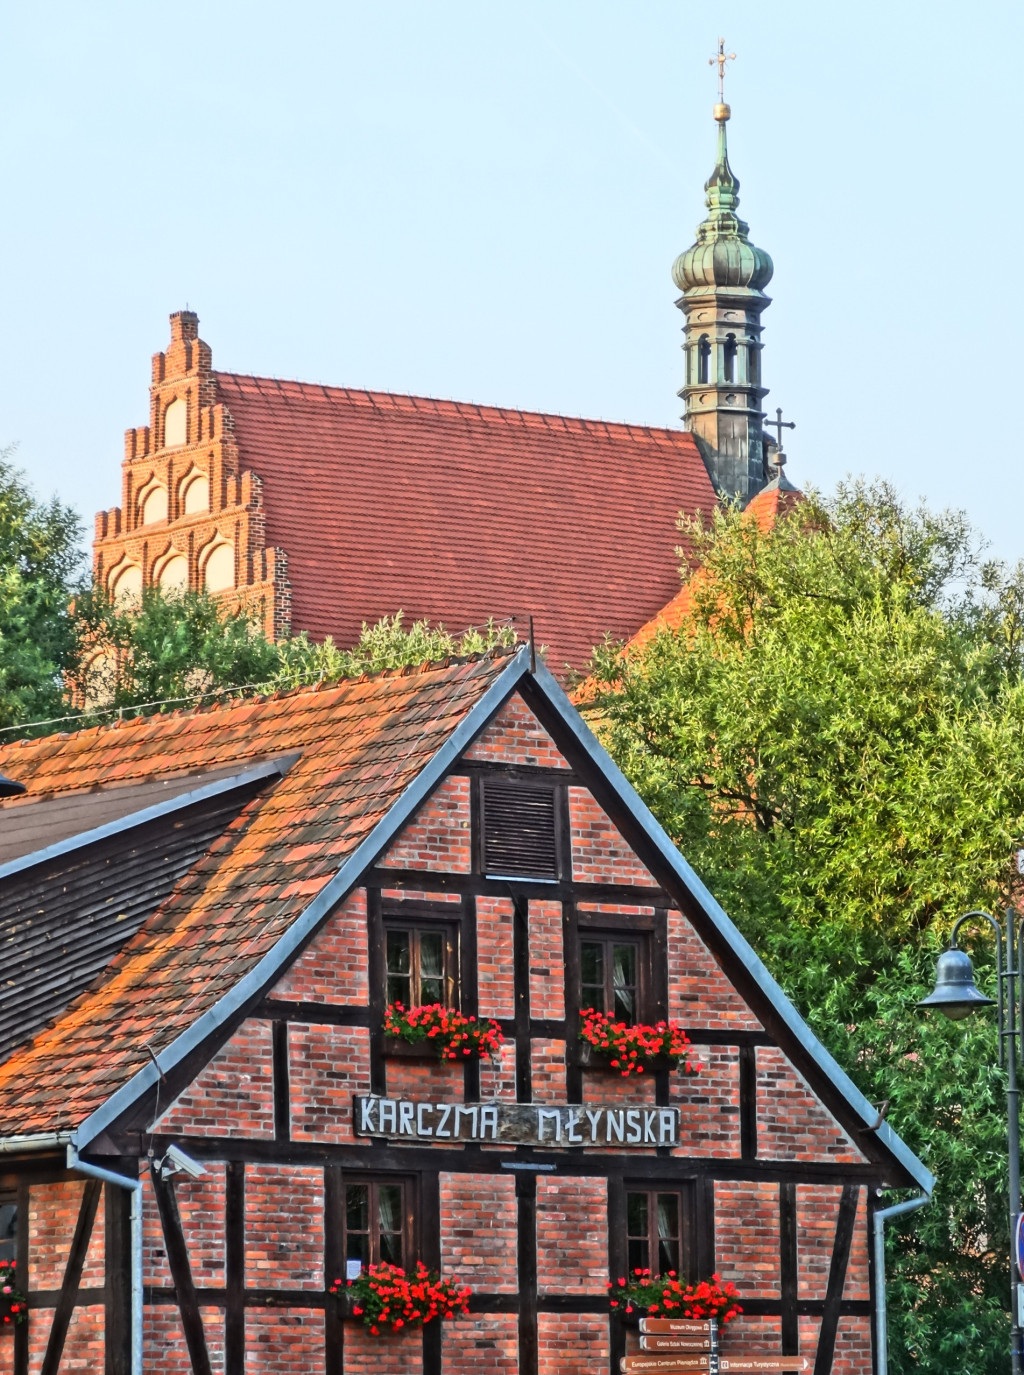
architecture, house, town, roof, building, tower, landmark, facade, church, cathedral, chapel, historic, place of worship, timber framing, bydgoszczy